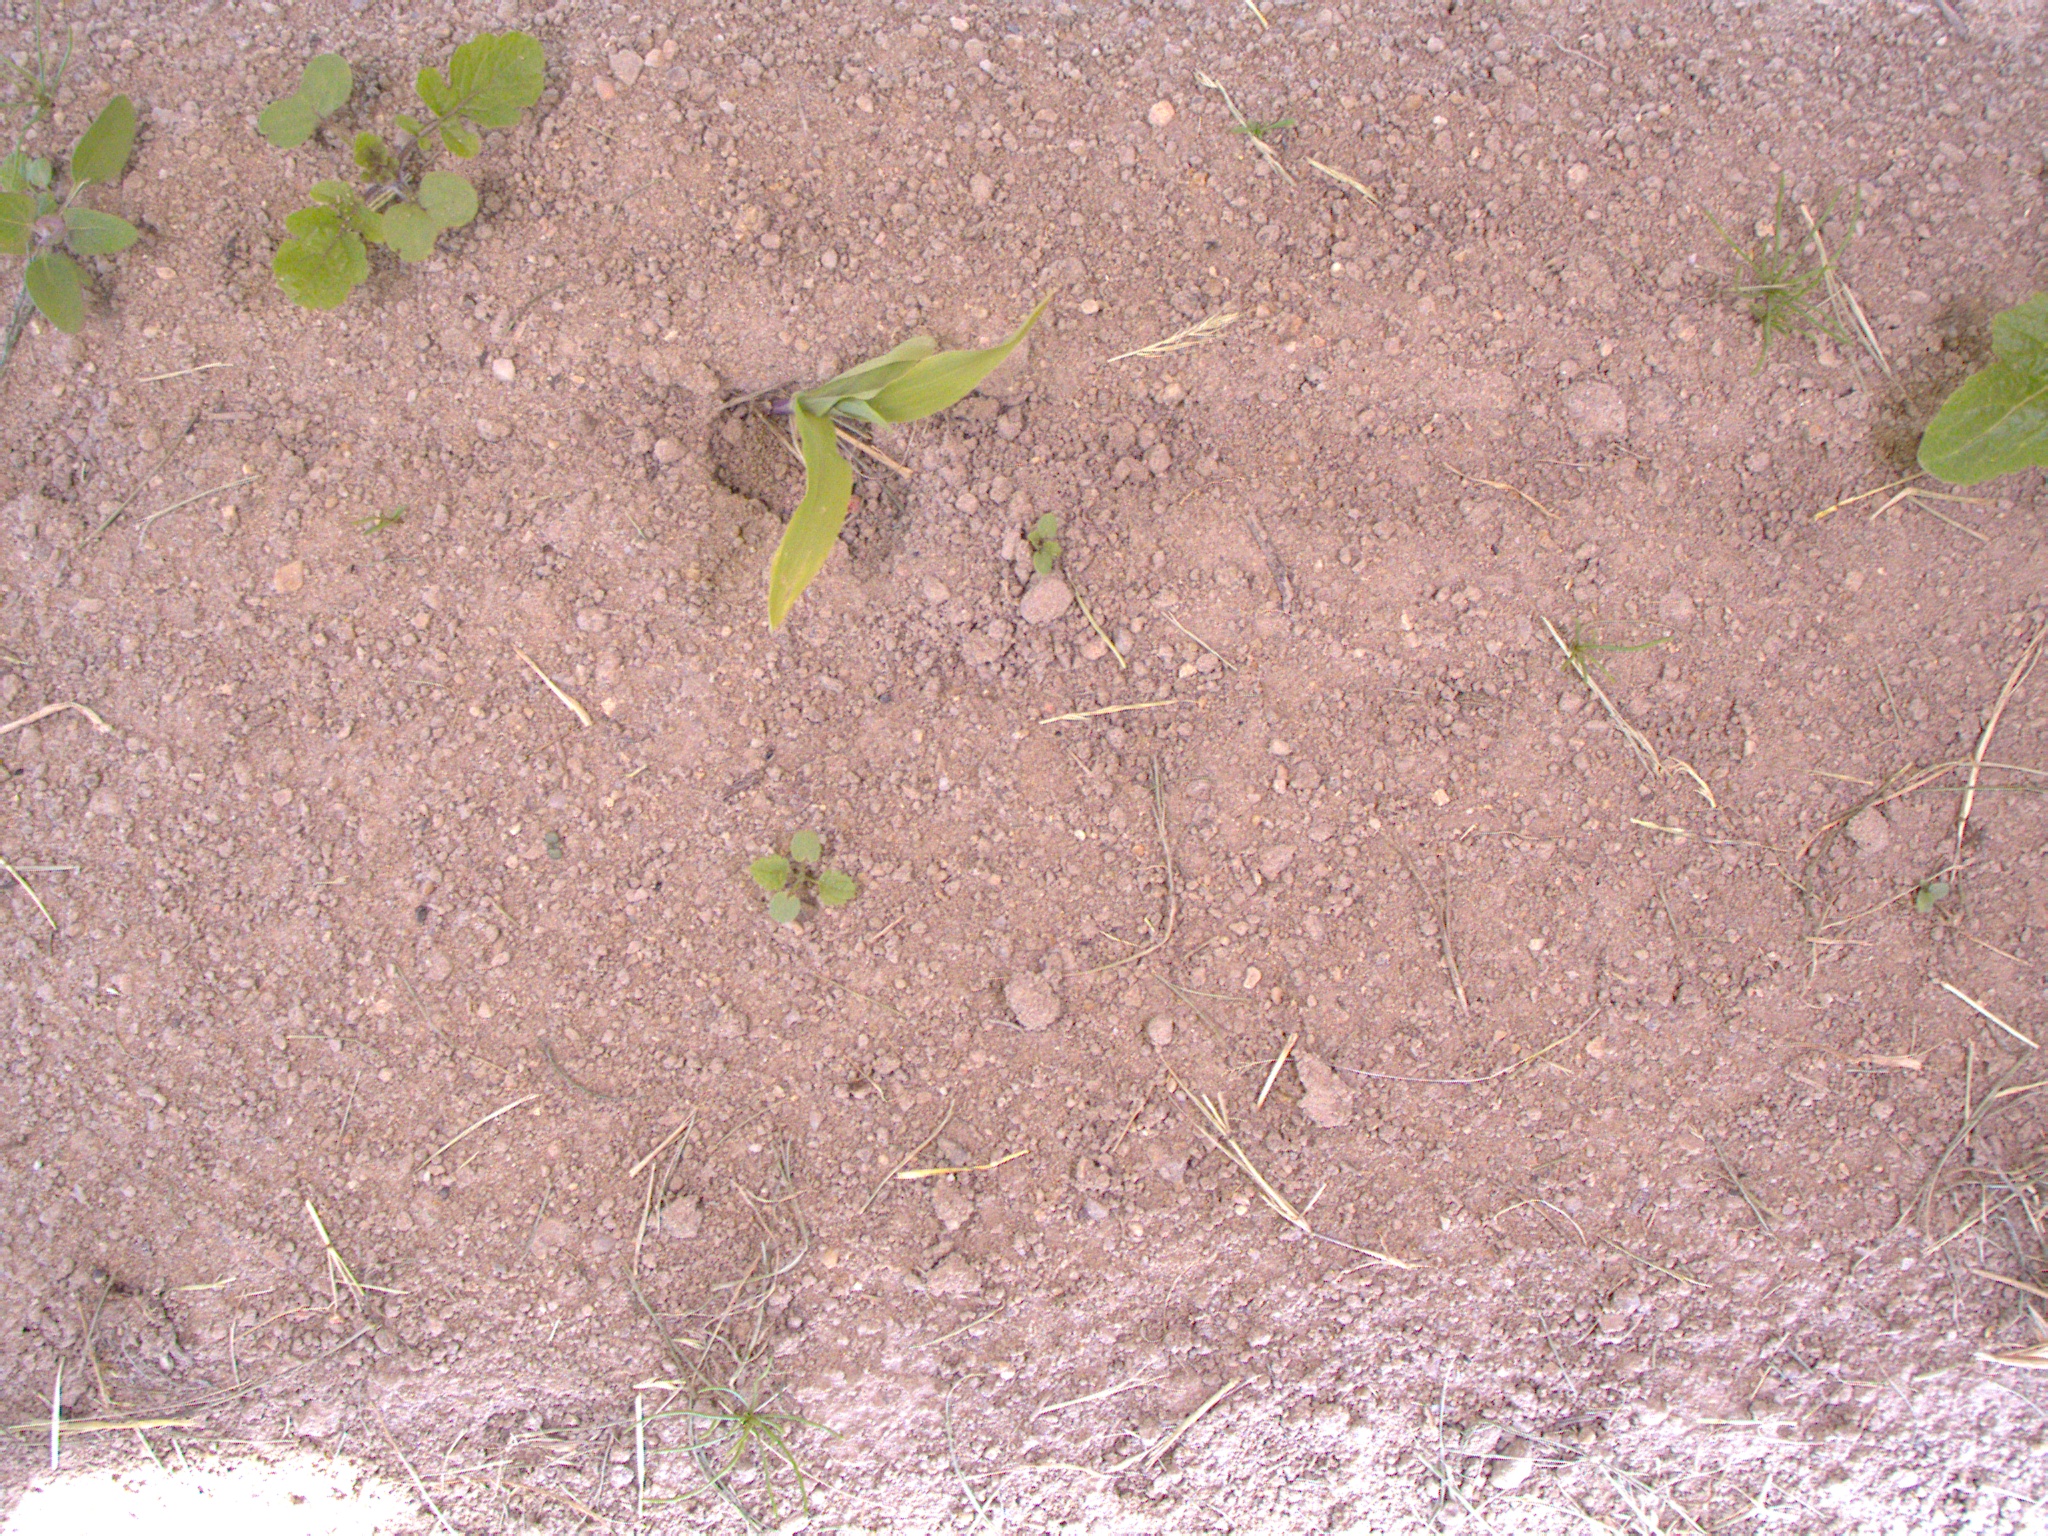
Crop: maize
Objects: maize, stem_maize